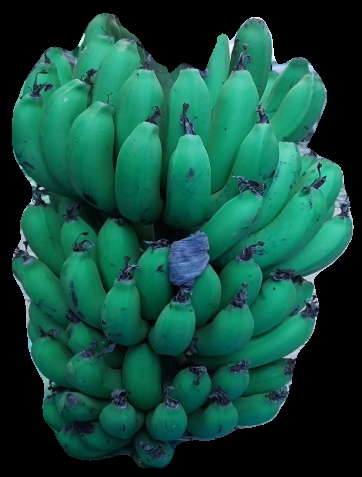
Variety: pachbale
Grade: grade2